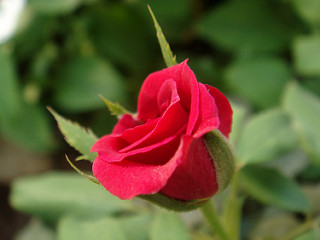
Flower: rose